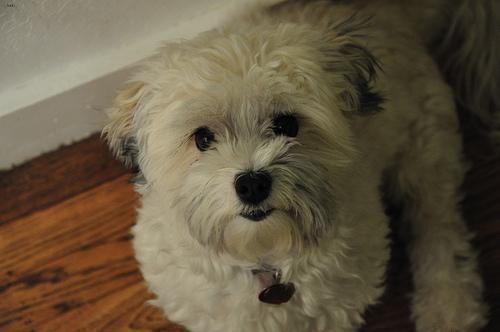
havanese